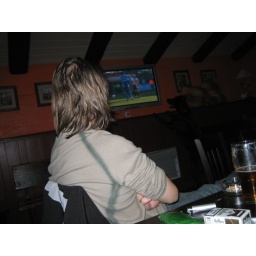
By the screen is the dog that was more interested in Cheltenham Town is common in canines